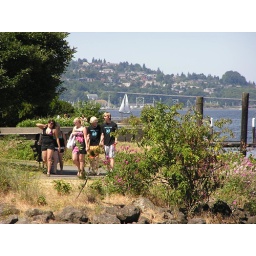
Sunday in the park, west seattle, sail boats